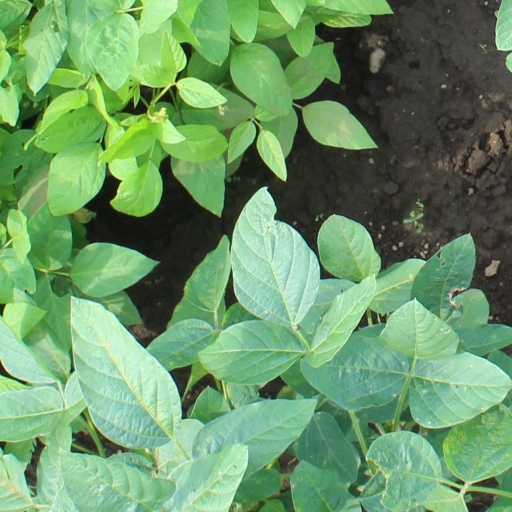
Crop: soybean